Mark Johnson (footballer)

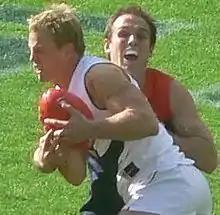
Mark Johnson while playing in his final season with Fremantle

Mark 'MJ' Johnson (born 23 May 1978) is a former professional Australian rules footballer who played for the Essendon Football Club and Fremantle Football Club in the Australian Football League (AFL).